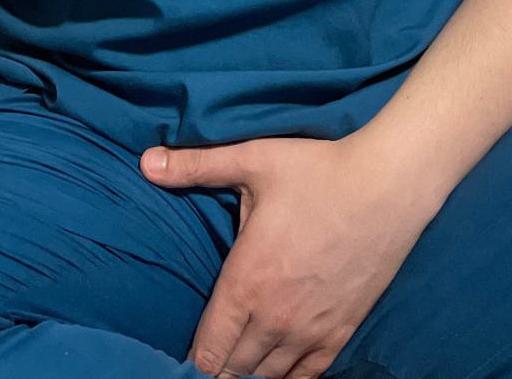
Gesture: no_gesture